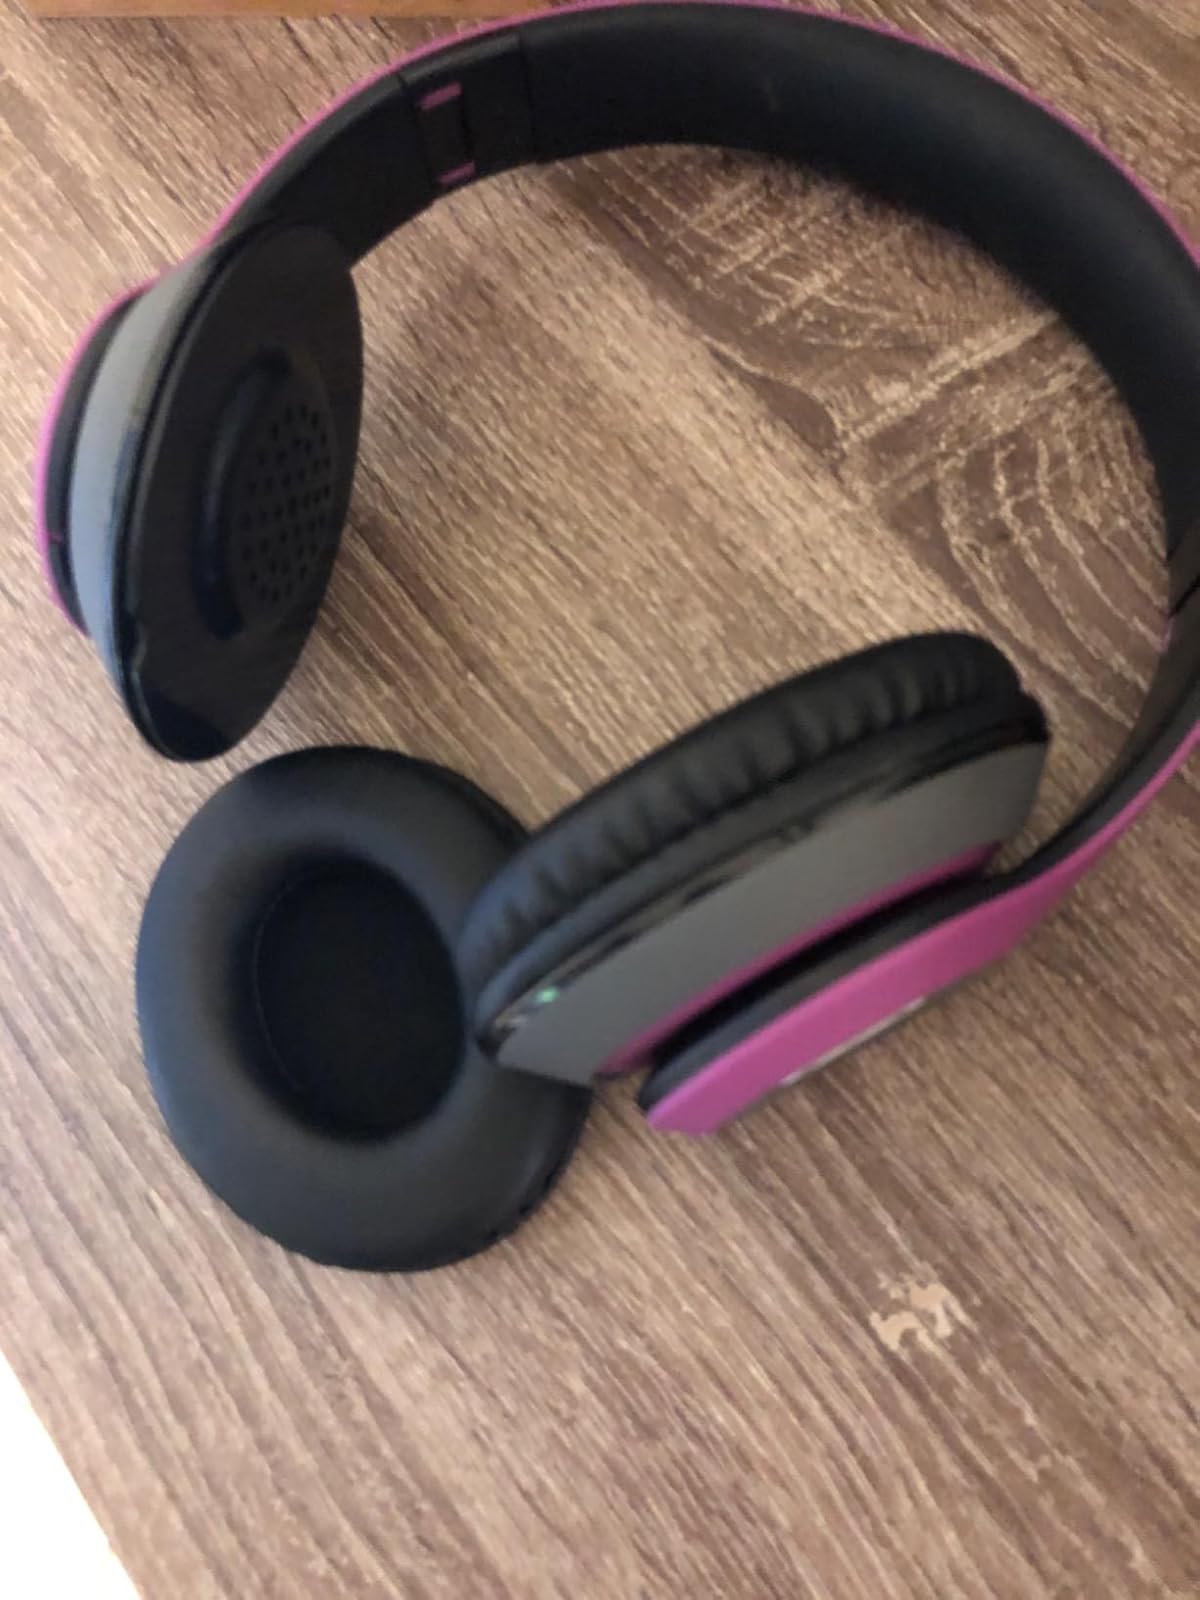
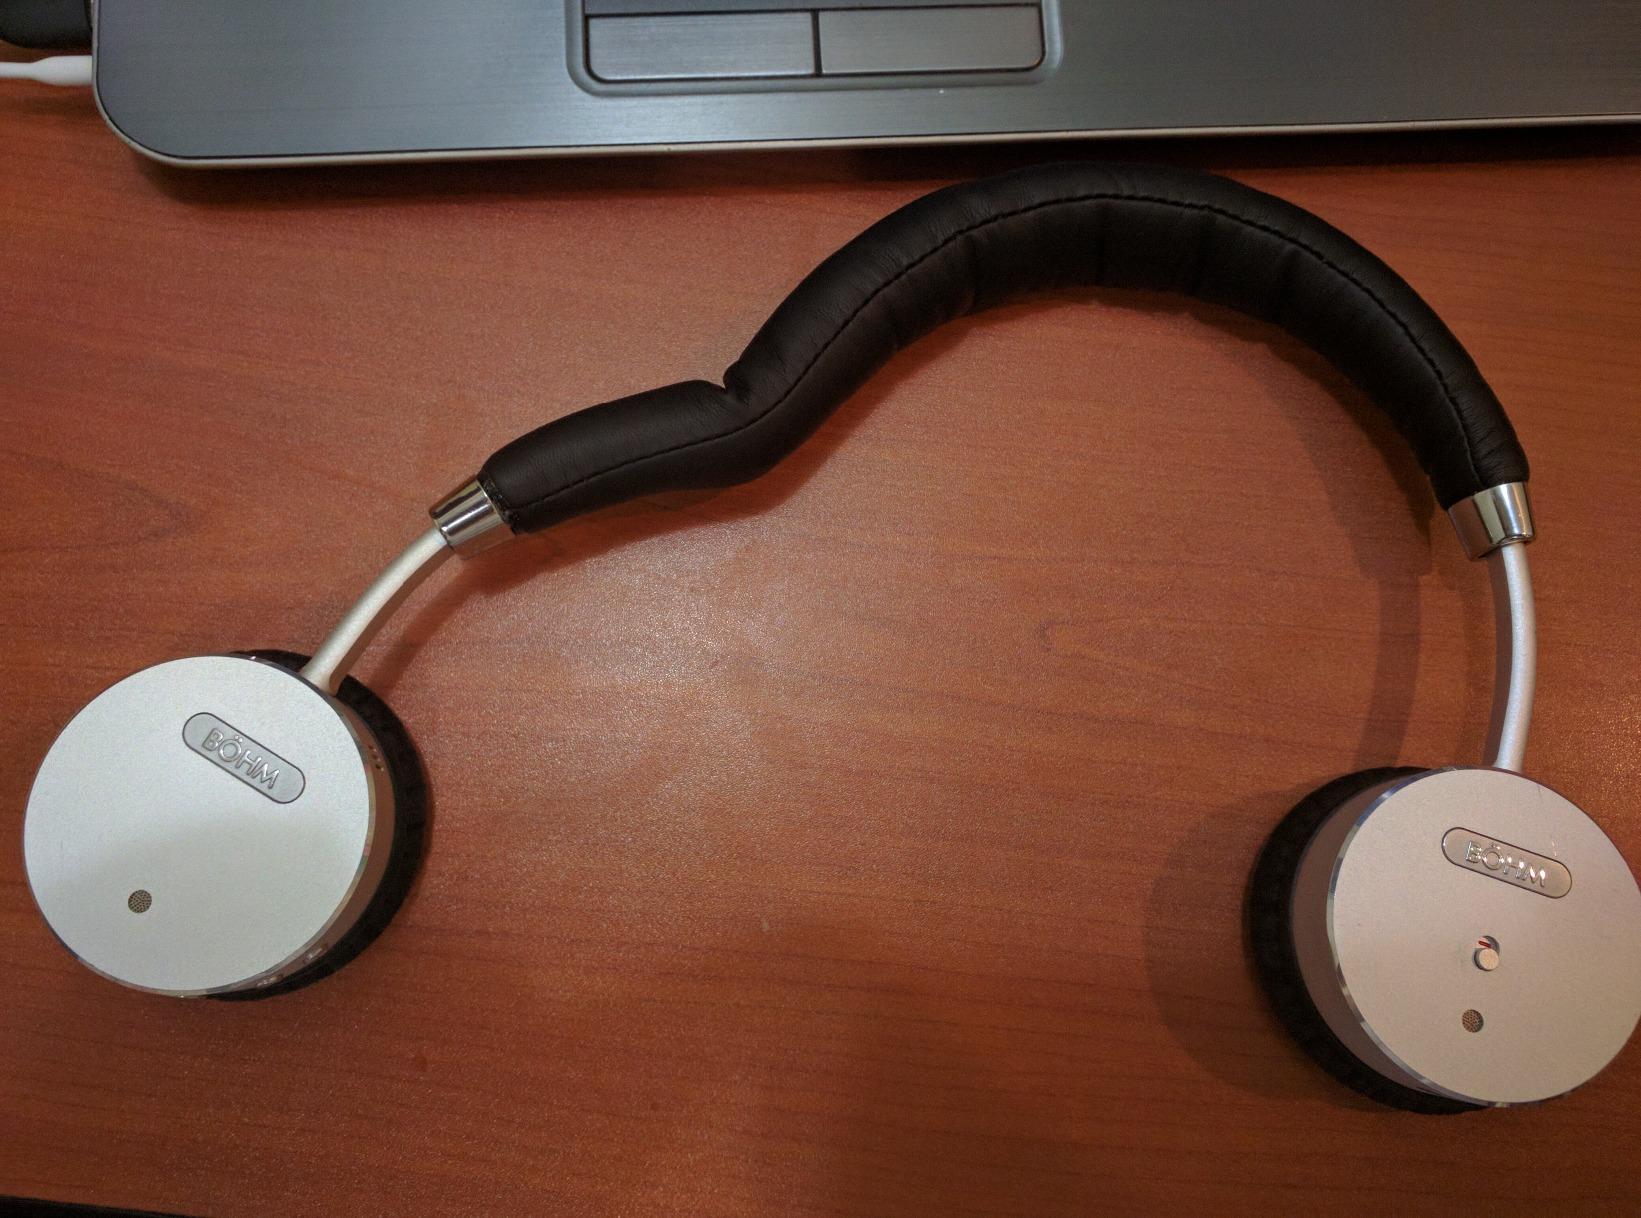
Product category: headphones
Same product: no